Management of multiple sclerosis

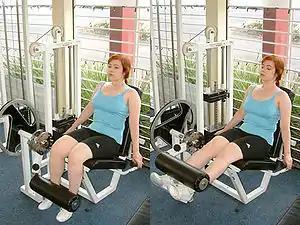
Supervised physical therapy may be helpful to overcome some symptoms.

Although there are relatively few studies of rehabilitation in MS, its general effectiveness, when conducted by a team of specialists, has been clearly demonstrated in other diseases such as stroke or head trauma. As for any patient with neurologic deficits, a multidisciplinary approach is key to limiting and overcoming disability; however there are particular difficulties in specifying a 'core team' because people with MS may need help from almost any health profession or service at some point. Neurologists are mainly involved in the diagnosis and ongoing management of multiple sclerosis, and any exacerbations. The comprehensive rehabilitation process for patients with multiple sclerosis is generally managed by physiatrists. Allied treatments such as physiotherapy, speech and language therapy or occupational therapy can also help to manage some symptoms and maintain quality of life. Treatment of neuropsychiatric symptoms such as emotional distress and clinical depression should involve mental health professionals such as therapists, psychologists, and psychiatrists, while neuropsychologists can help to evaluate and manage cognitive deficits.